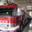
Label: truck